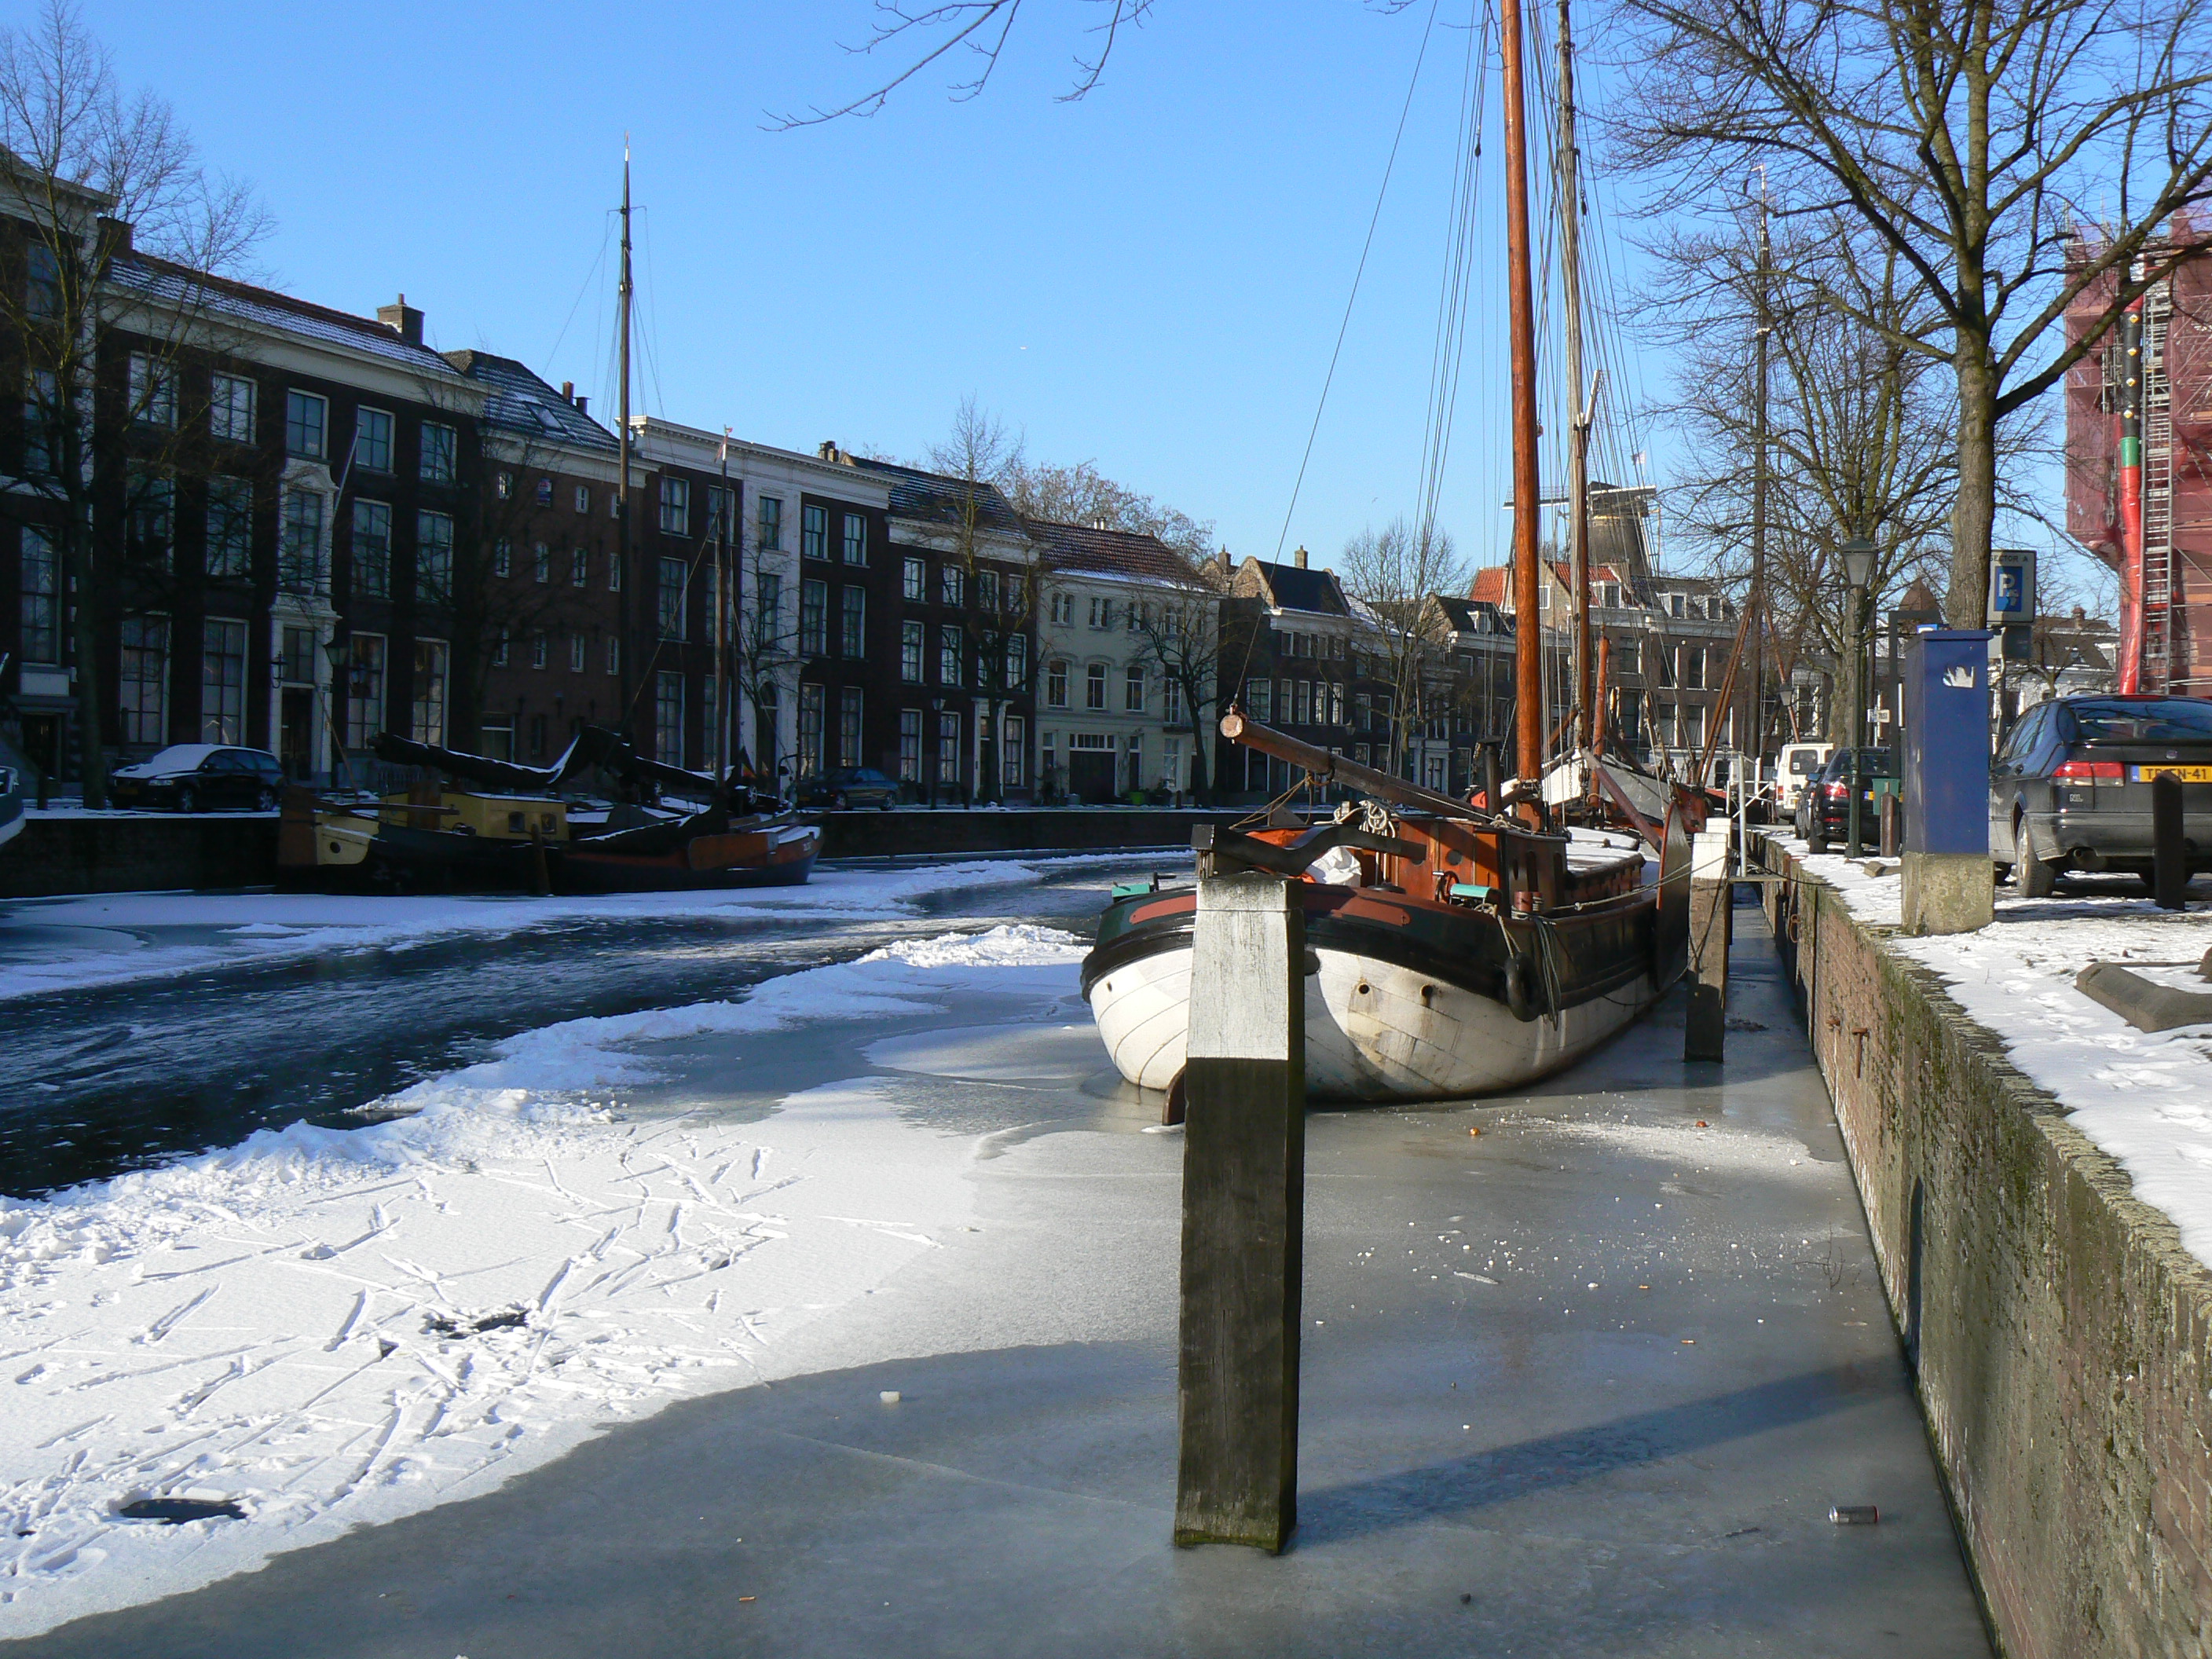
schiedam, winter, waterway, canal, water, snow, freezing, town, channel, urban area, mode of transport, neighbourhood, tree, vehicle, river, ice, street, city, architecture, road, house, bridge, boat